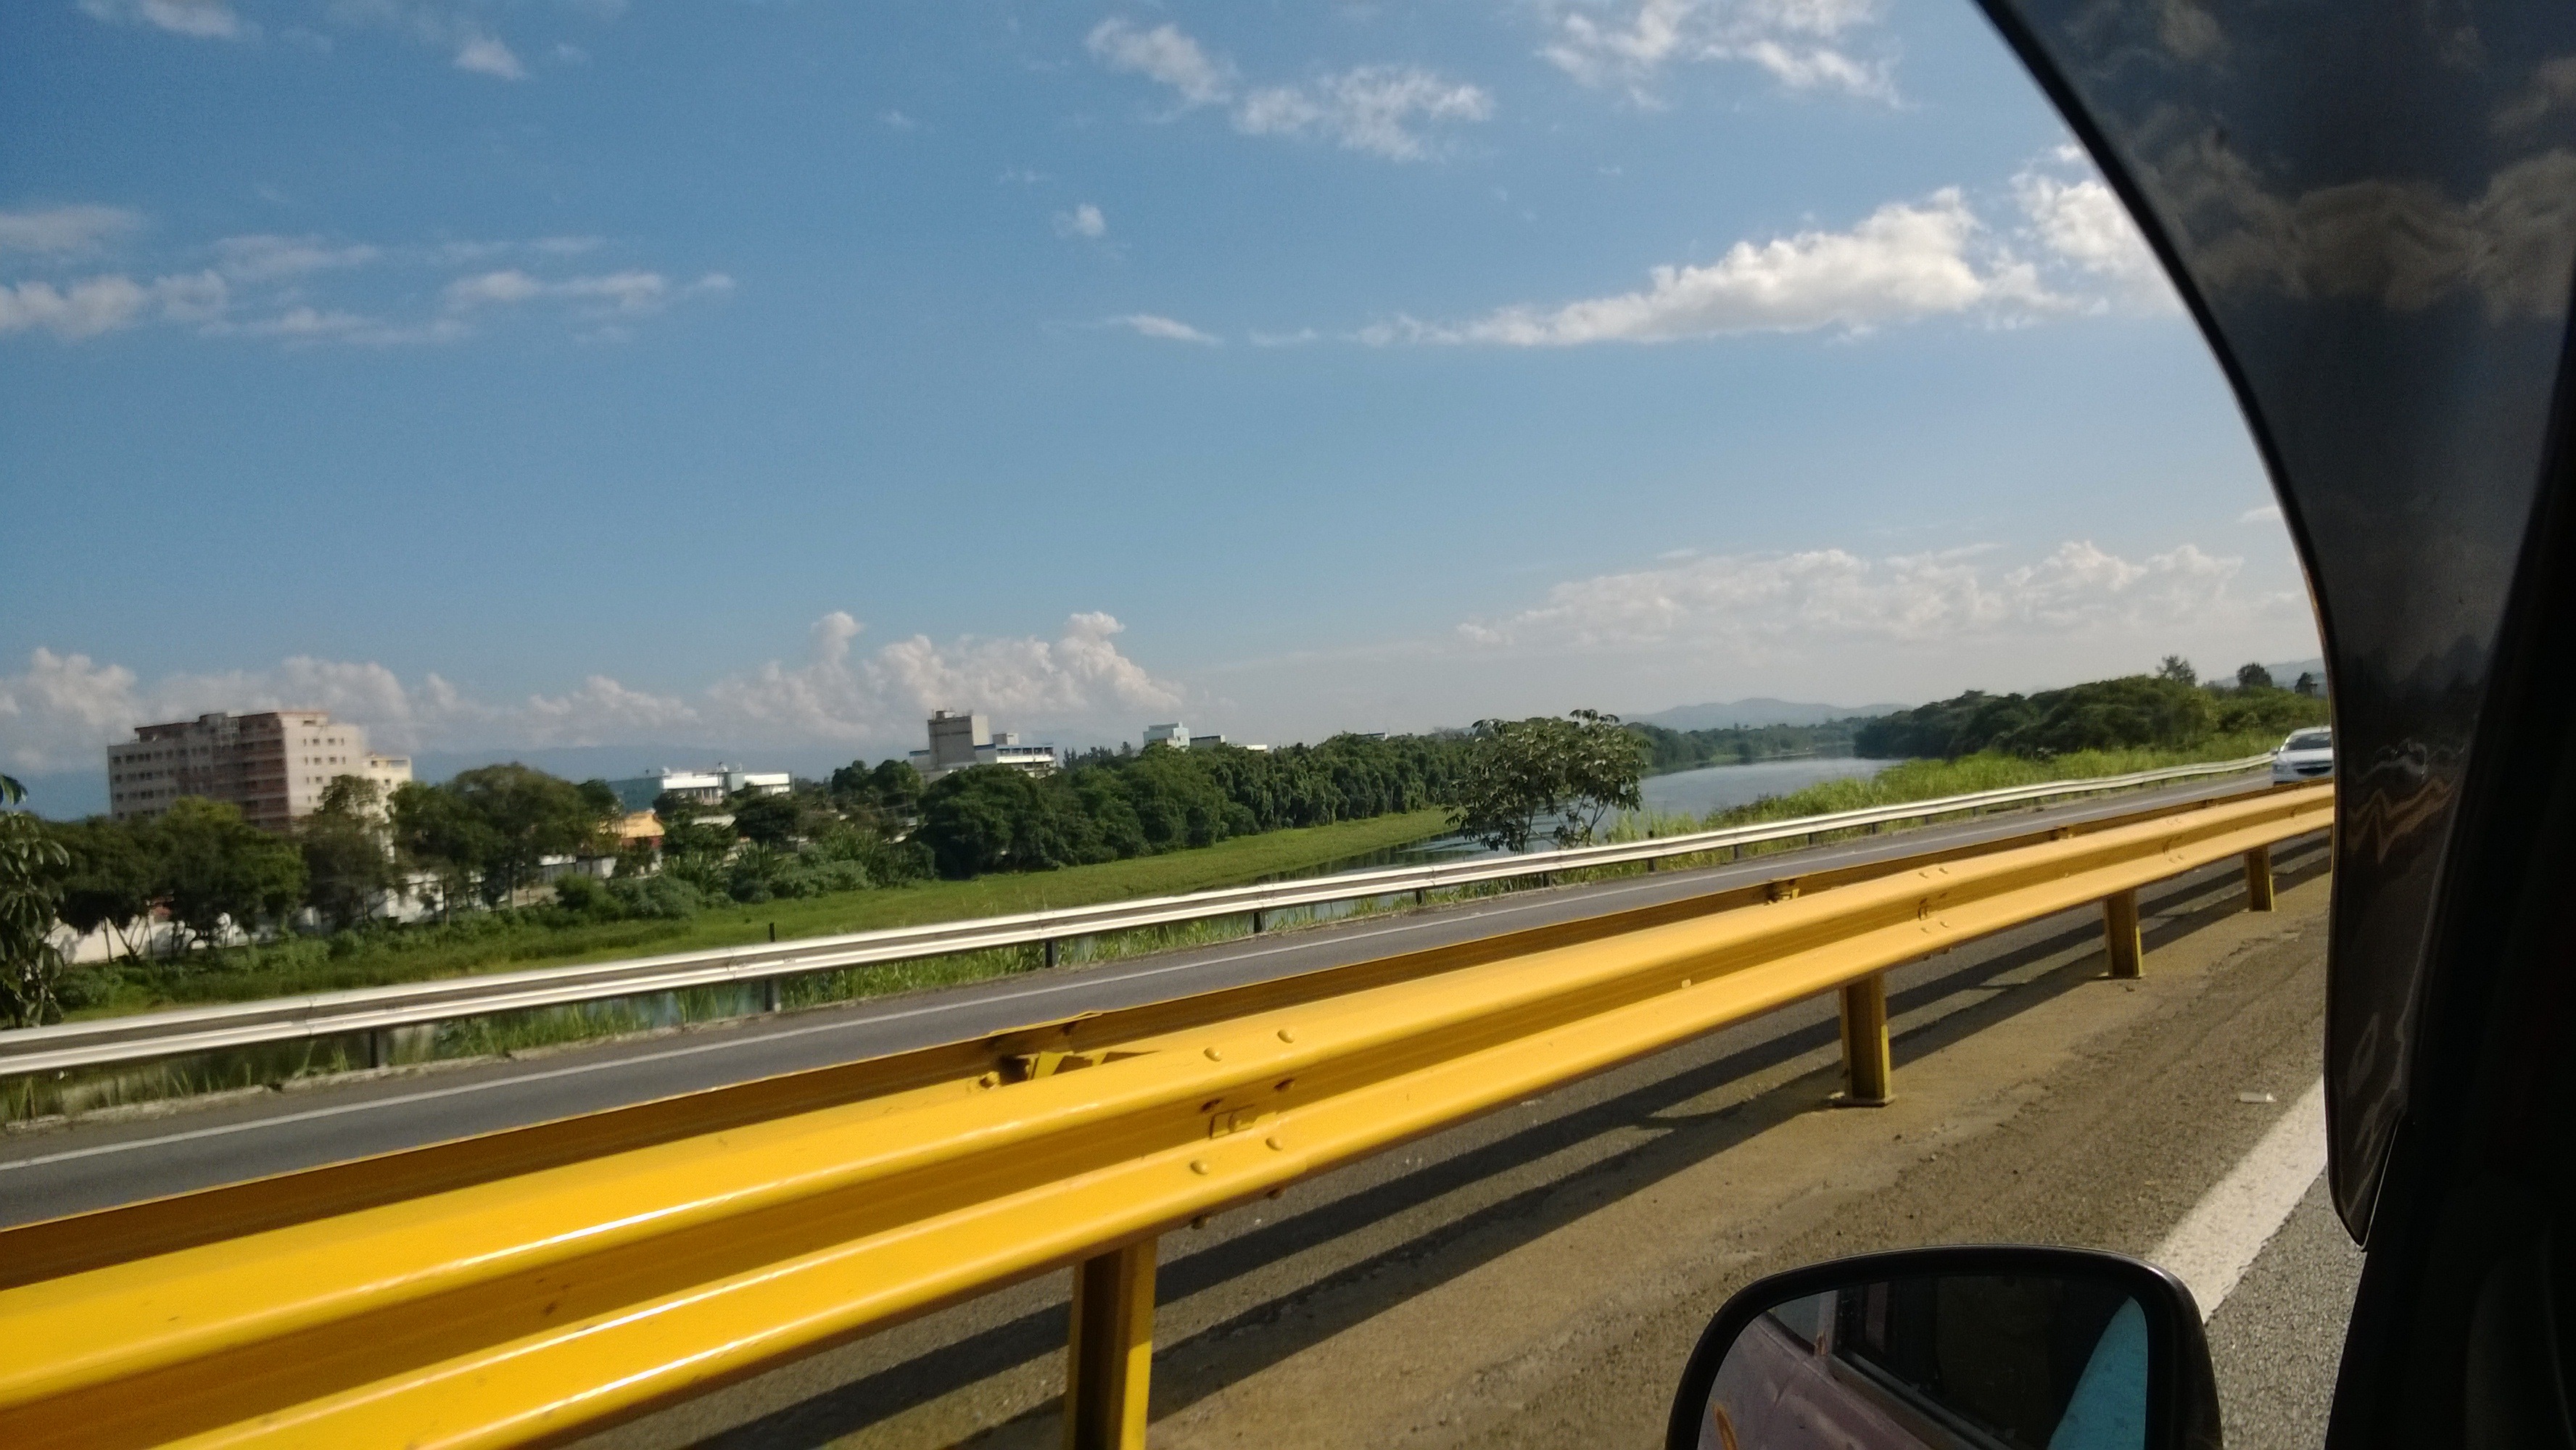
road, traffic, highway, driving, overpass, travel, transport, vehicle, trip, lane, road trip, infrastructure, controlled access highway